1922 British Mount Everest expedition

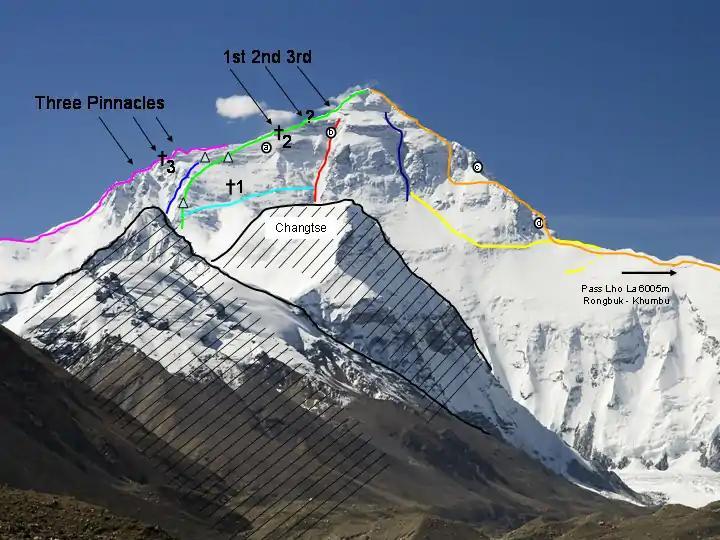
North face of Everest, Routes and important spots

The base camp area in the Rongbuk Valley and the upper east Rongbuk Glacier were known from the 1921 reconnaissance expedition but the eastern Rongbuk Glacier valley had not been climbed. On 5 May, Strutt, Longstaff, Morshead and Norton tried a first intensive reconnaissance of this valley. The Advanced Base Camp (ABC) was erected on the upper end of the glacier below icy slopes of the North Col at . Between the base camp and the advanced base camp they erected two intermediate camps: Camp I at and Camp II at . The erection and the feeding of these camps was supported by local farmers who only could help for a short time before returning to their own farms. Longstaff became exhausted in managing the organization and transporting tasks and became so ill that he could not do any real mountaineering activities later on in the expedition.